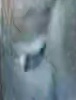
Face region: eyes (orbital_tightening_and_eye_area)
Pain indicator: obviously_present